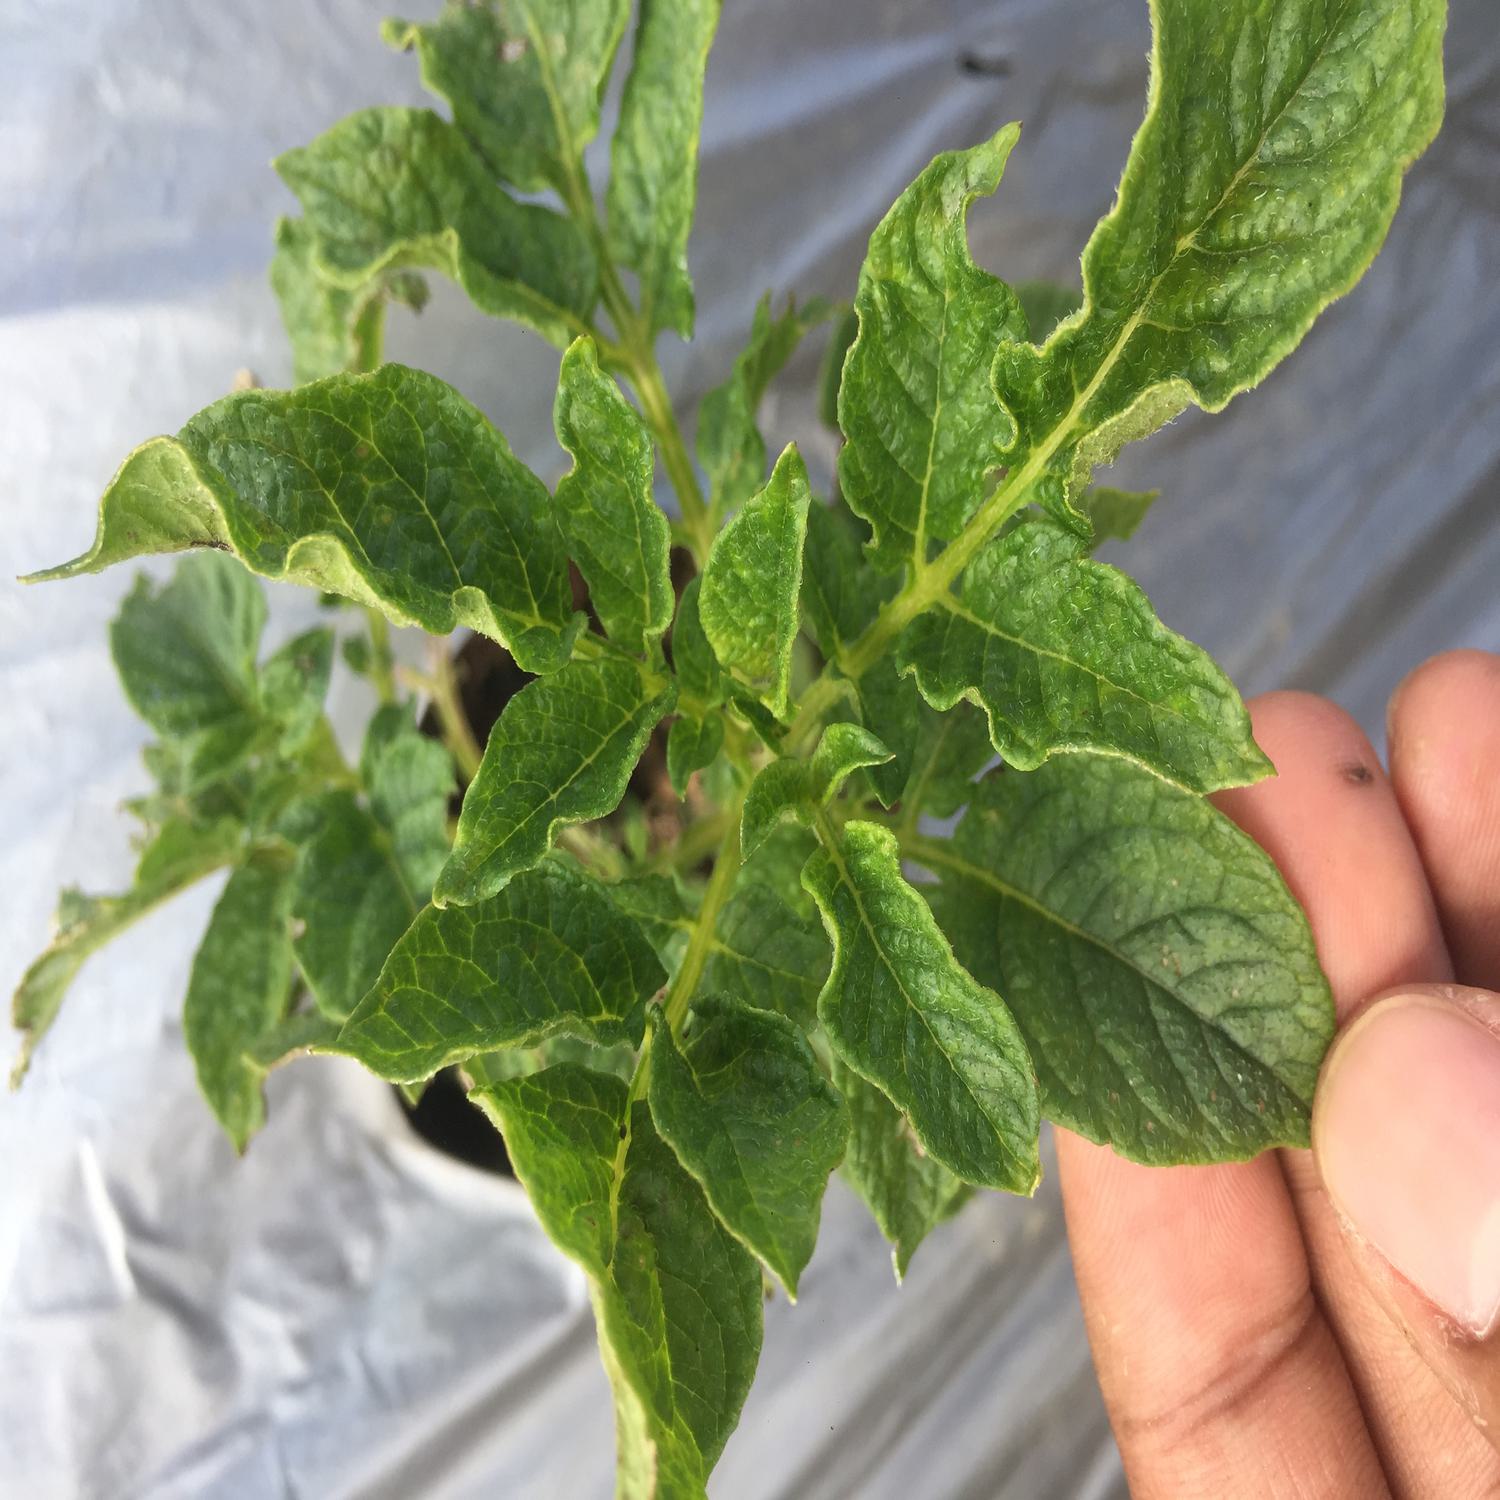
Etiqueta: Virus